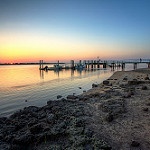
Label: sea